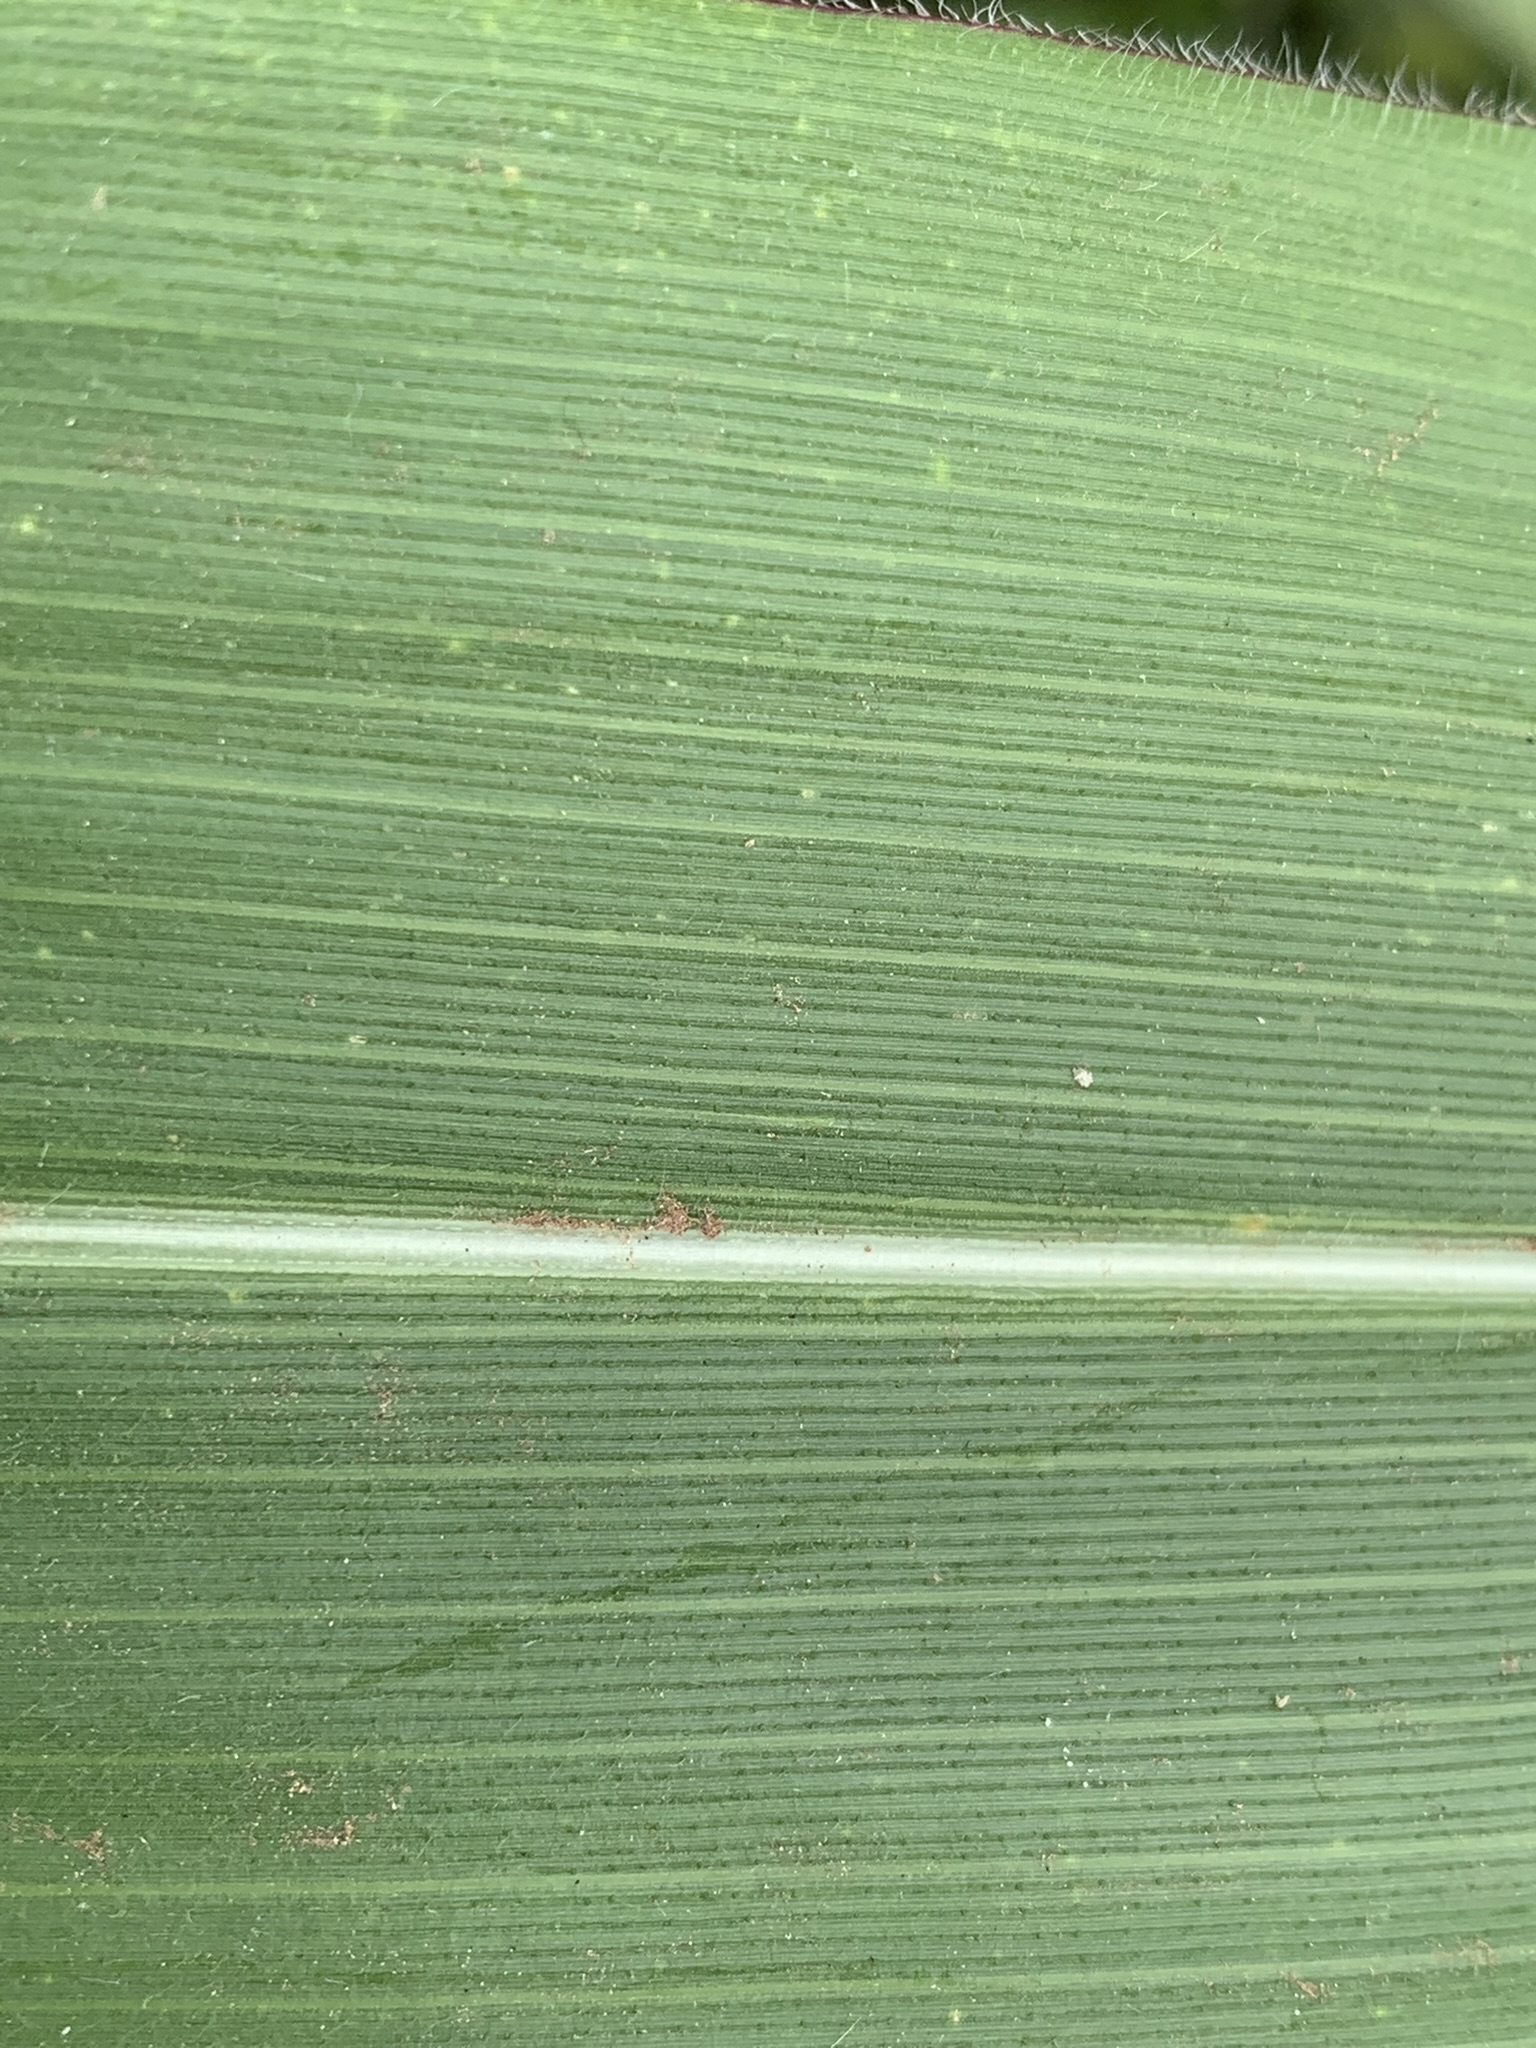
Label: Healthy